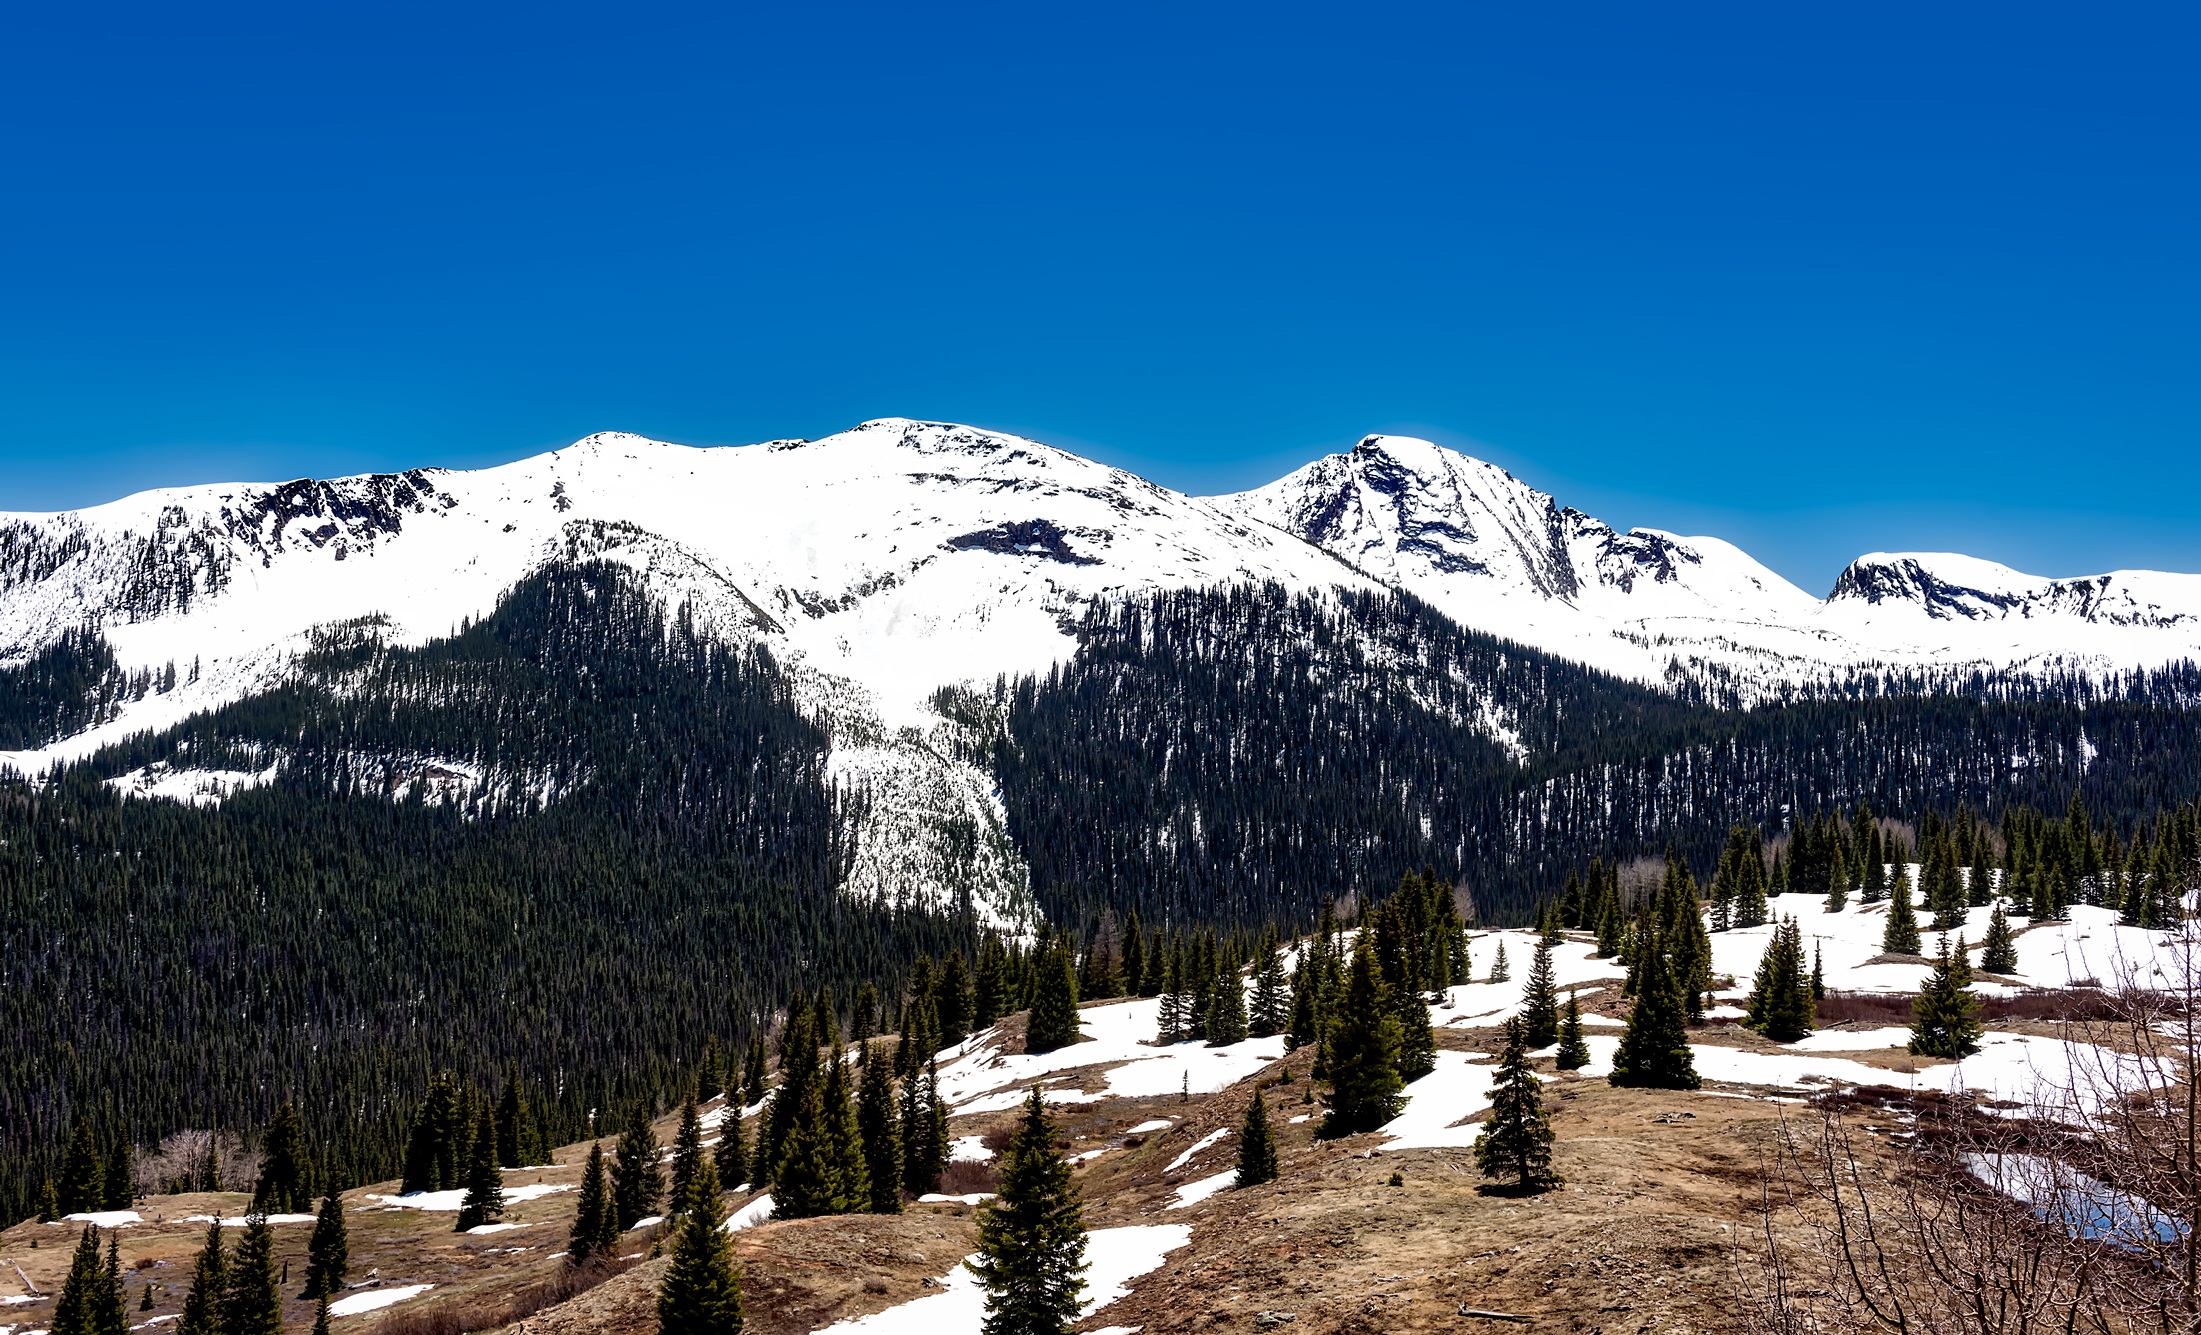
landscape, nature, forest, wilderness, mountain, snow, winter, sky, mountain range, country, panorama, remote, scenic, weather, season, ridge, trees, outdoors, woods, hdr, colorado, mountains, alps, plateau, rocky mountains, landform, mountain pass, geographical feature, mountainous landforms